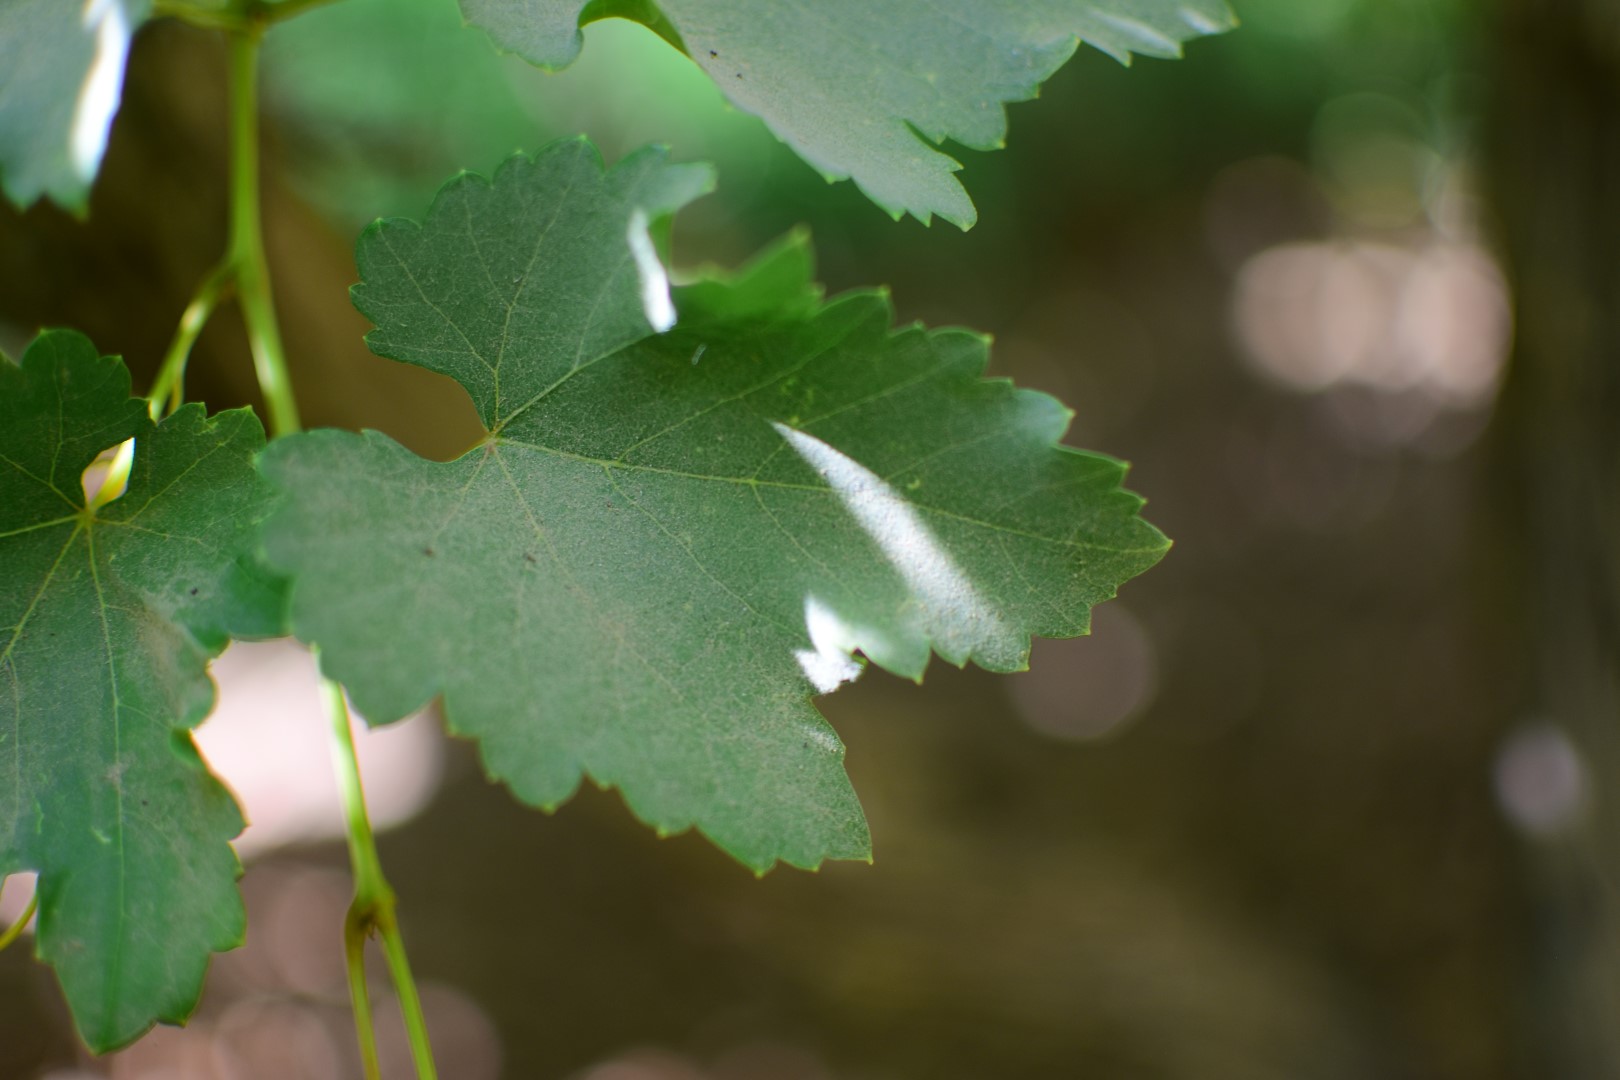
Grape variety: Frinsi